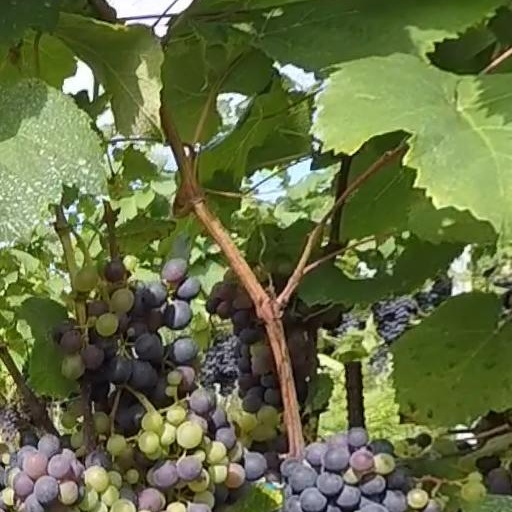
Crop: grape